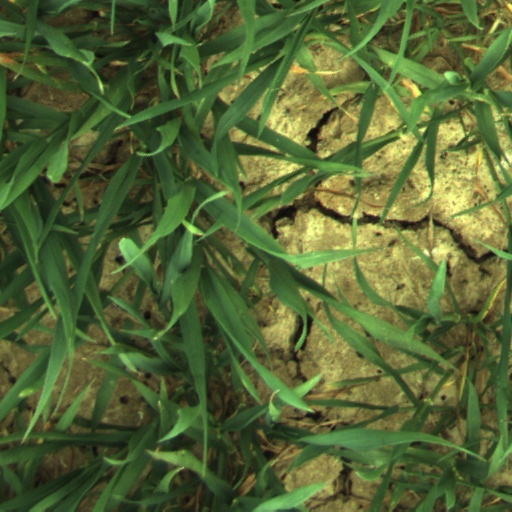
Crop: wheat